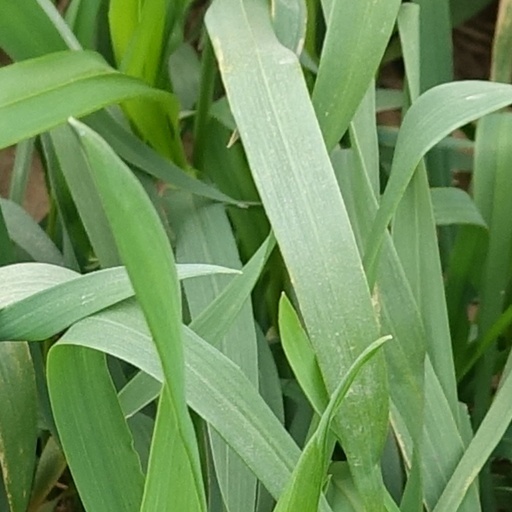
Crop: wheat